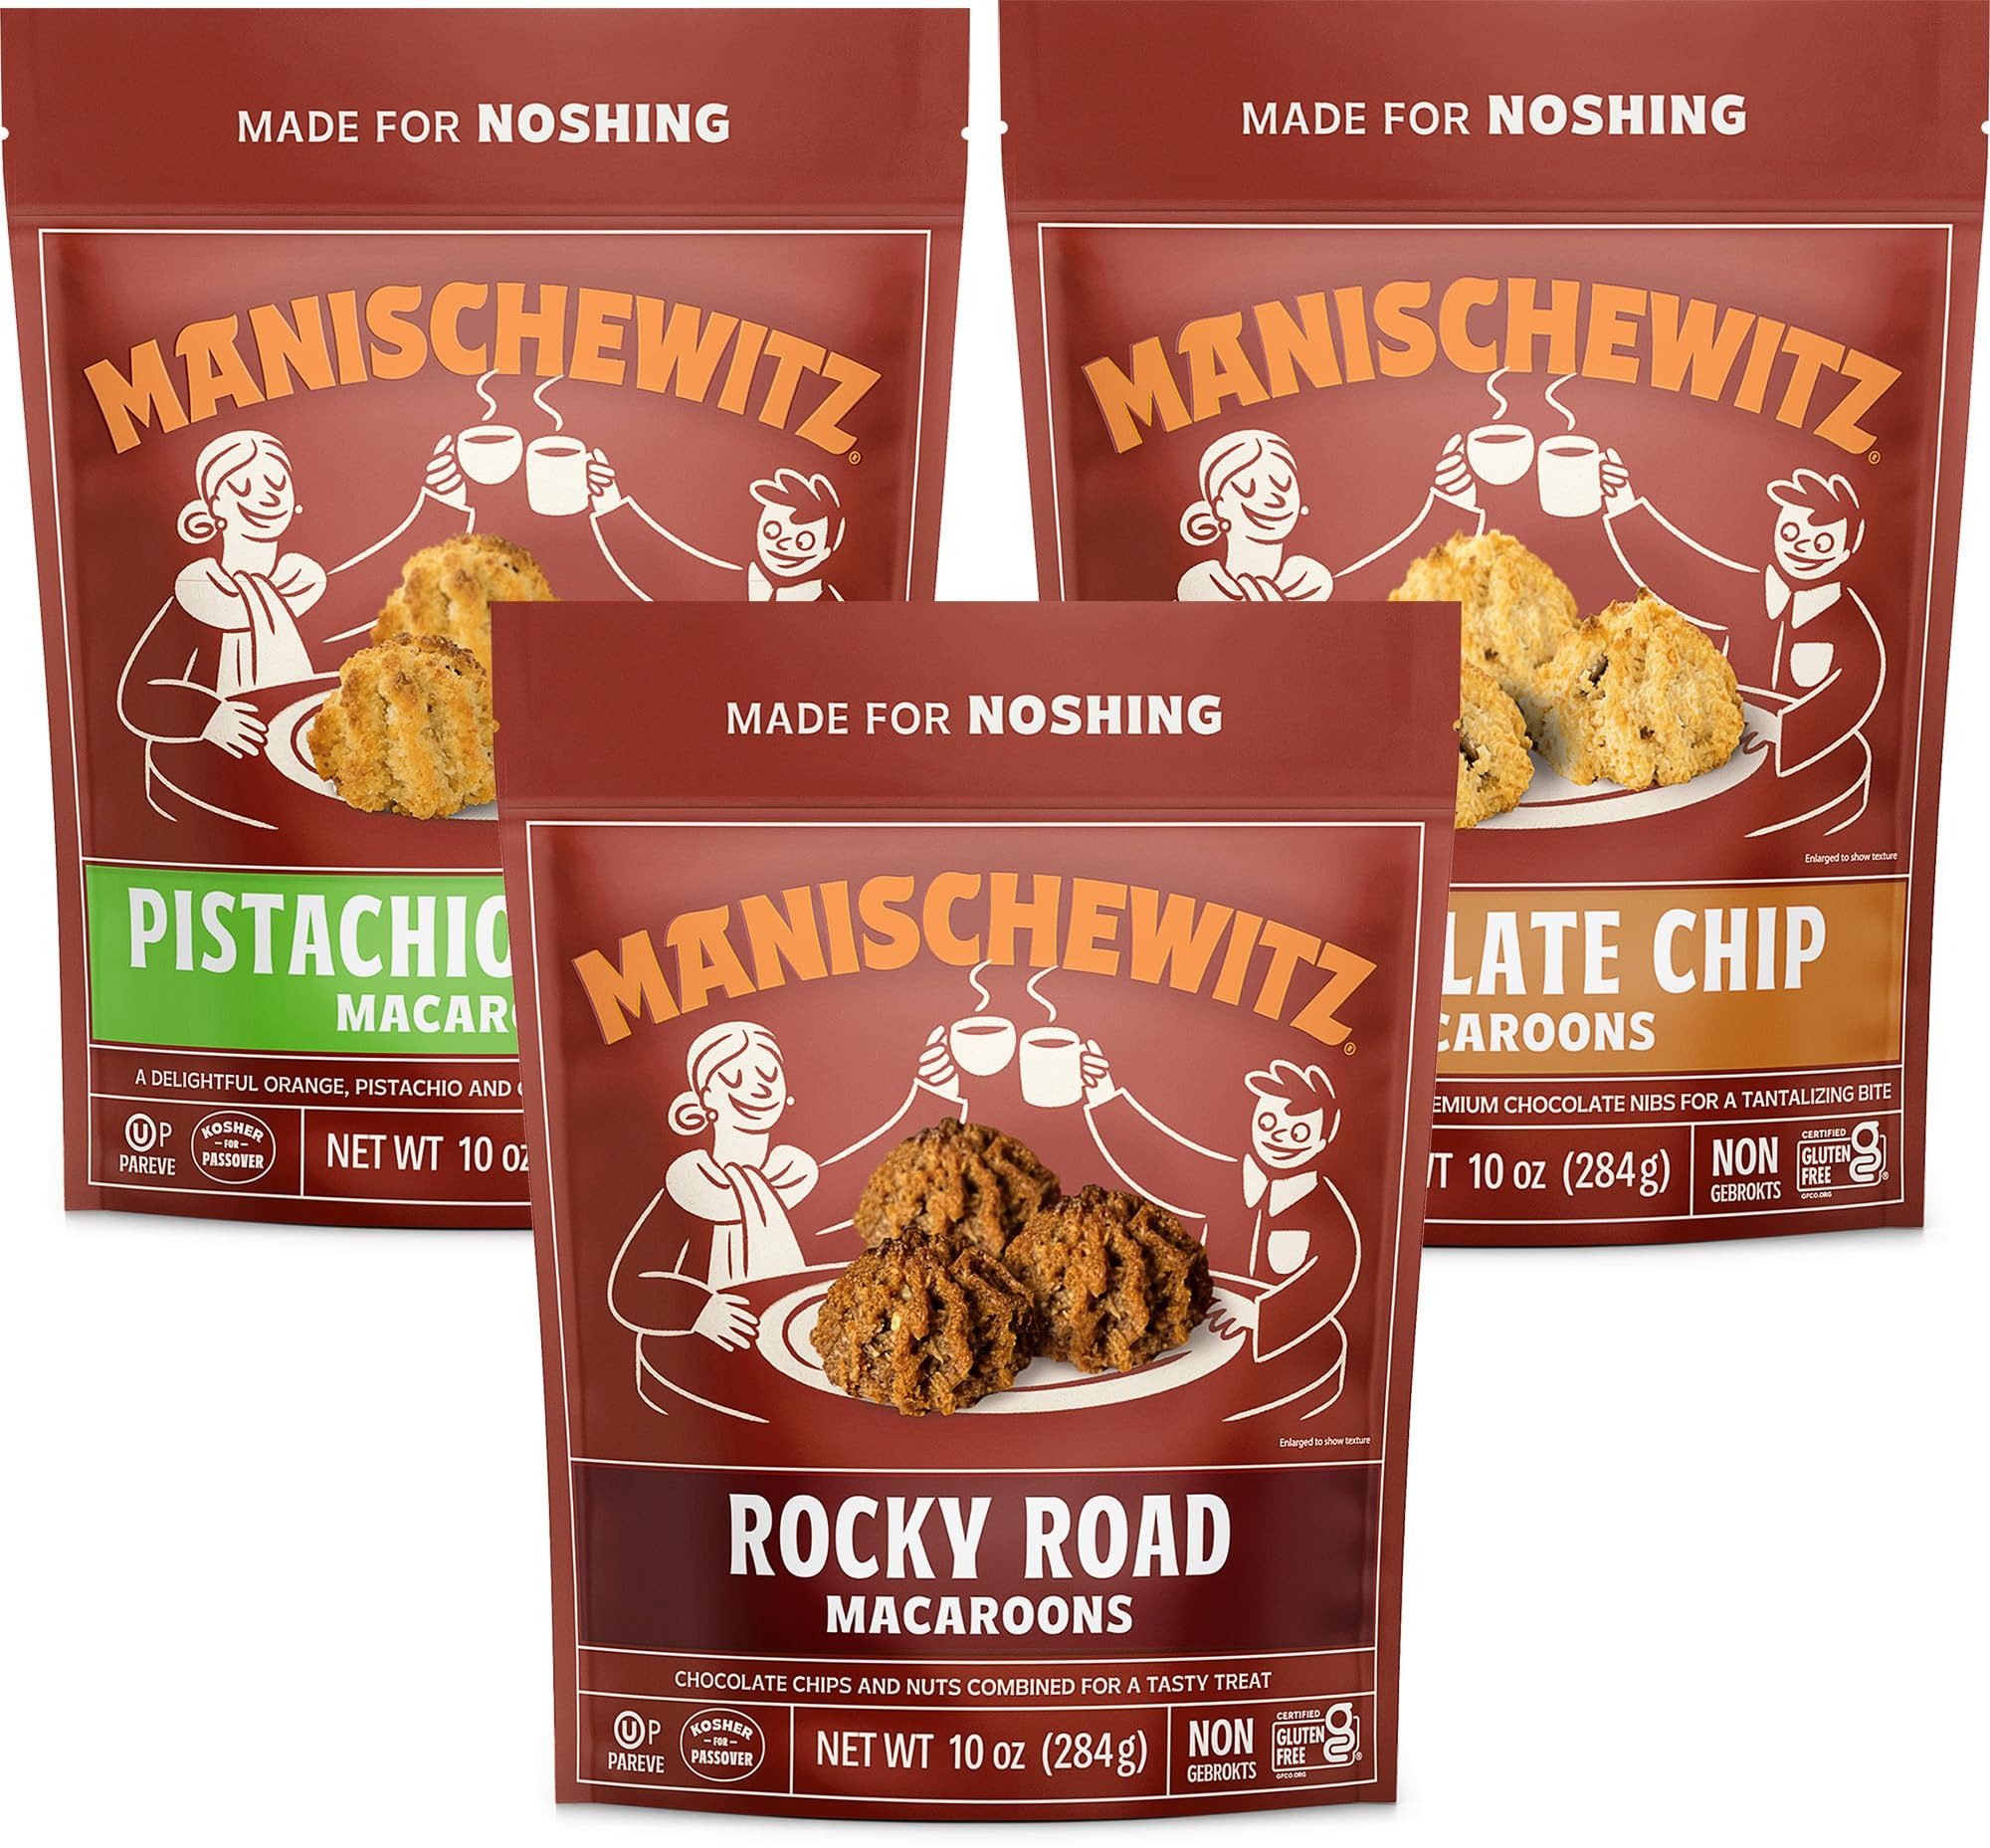
Item Name: Manischewitz Gluten Free Macaroons 10oz (3 Pack Variety - Unique Flavors) Rocky Road, Pistachio Orange & Chocolate Chip | Lactose Free, Vegetarian, Dairy Free, Kosher (including Passover)
Bullet Point 1: CHEWY GOODNESS- Chewy, fresh coconut texture mixed with premium ingredients makes our macaroons a favorite treat everyone can enjoy!
Bullet Point 2: PREMIUM INGREDIENTS- Made with pure, sulfite free coconut and other simple ingredients to bring you a lactose free snack
Bullet Point 3: BITE-SIZED CHEWS- The perfect, sweet tooth approved, bite sized snack! Easy to grab on the go and with each bite as delicious as the first you’ll keep asking for more.
Bullet Point 4: STAY FRESH- Three delicious flavors, Rocky Road, Pistachio Orange, & Chocolate Chip, conveniently packaged in a resealable bag for optimal taste and freshness
Bullet Point 5: CERTIFIED- Gluten Free, Kosher for Passover and year round
Product Description: Baked to golden perfection, Manischewitz macaroons boast a satisfyingly crisp exterior that gives way to a soft, chewy center bursting with rich coconut flavor. Our macaroons are gluten-free and made with only the freshest, high-quality ingredients, including real shredded coconut, for an authentic taste that's hard to beat. Perfect as an afternoon snack or a sweet addition to any dessert platter, so go ahead and try it! TOP CHOICE VARIETY PACK - Package includes 3 of our most unique flavor macaroons: Rocky Road, Pistachio Orange & Chocolate Chip
Value: 30.0
Unit: Ounce

Price: 43.68